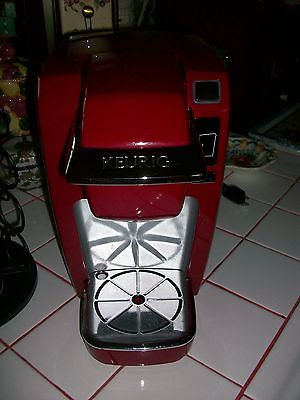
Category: coffee maker